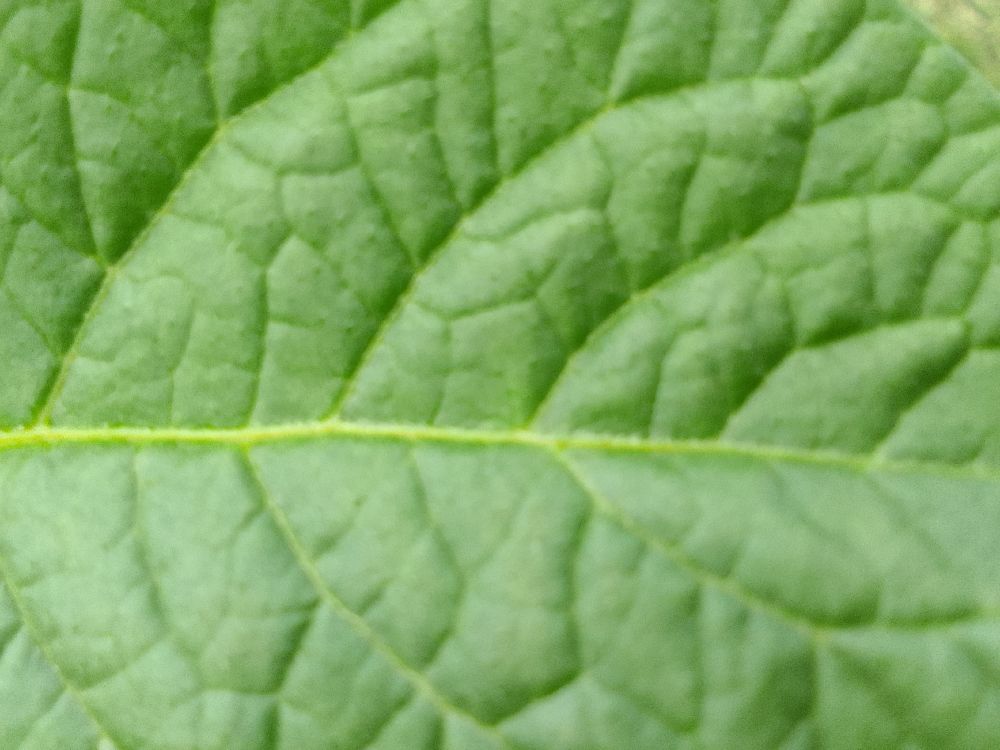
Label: Healthy